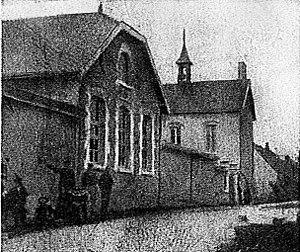
Vue de Tramery.
Tramery est une commune française, située dans le département de la Marne en région Grand Est.